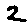
Label: 2